Count of Périgord

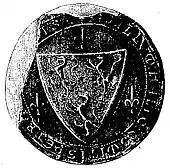
The seal of Elias VI of Périgord

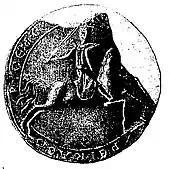
The counter-seal of Elias VI of Périgord

In 1399, Charles VI of France deprived the last Count of Périgord of his lands. In 1400, the king granted the title to his supporter, Louis I, Duke of Orléans.